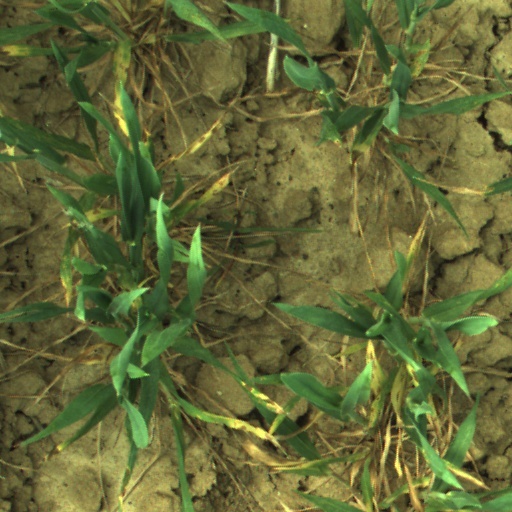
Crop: wheat